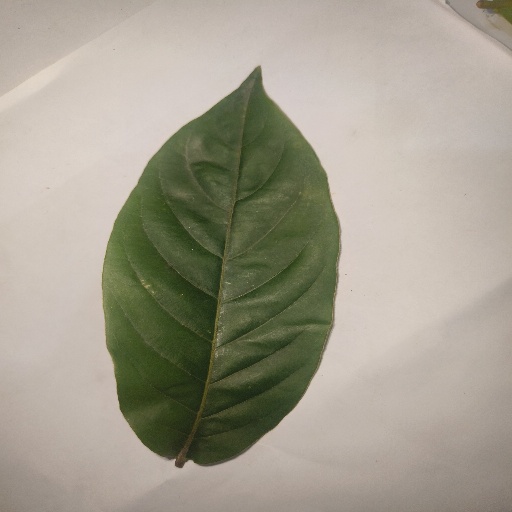
Species: HariTaki
Leaf condition: Healthy Leaf